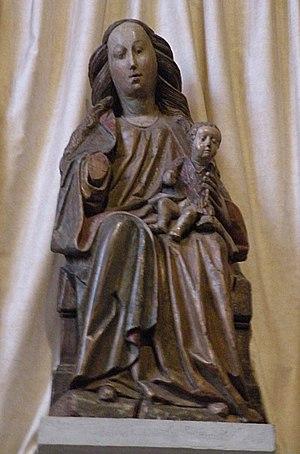
Statue de Notre-Dame-du-Précieux-Sang dans l’église Saint-Guénolé à Batz-sur-Mer.